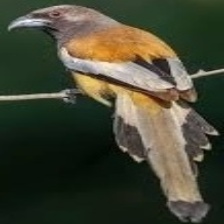
Species: RUFOUS TREPE
Scientific name: DENDROCITTA VAGABUNDA